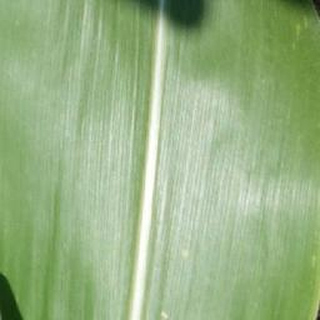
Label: healthy_corn